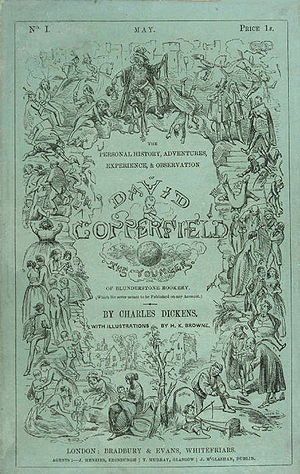
David Copperfield (roman)
First edition 1849
David Copperfield er en roman fra 1850 af Charles Dickens. Den bliver ofte betragtet som en slags selvbiografi med mange ligheder med Dickens' eget liv.